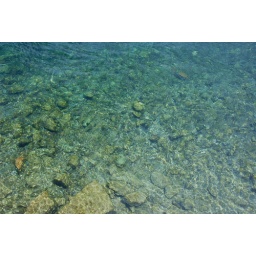
Clear river water in Zurich